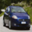
Label: automobile